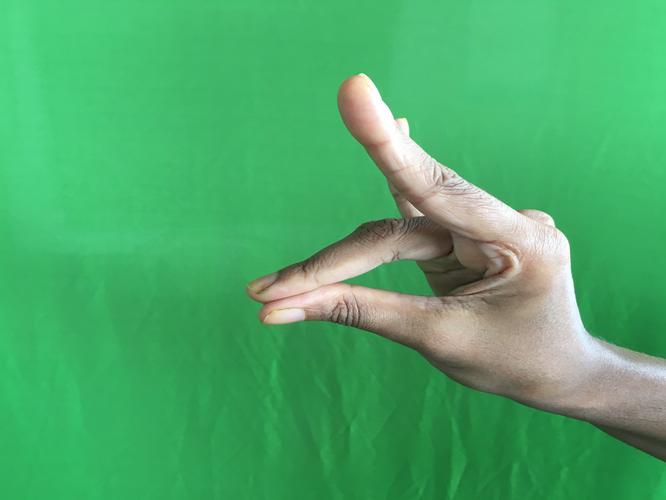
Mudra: Simhamukham
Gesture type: single_hand